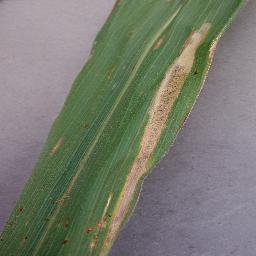
Label: Corn___Northern_Leaf_Blight